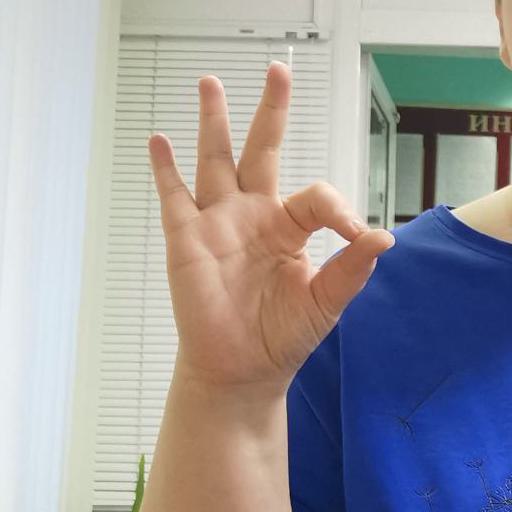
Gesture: ok